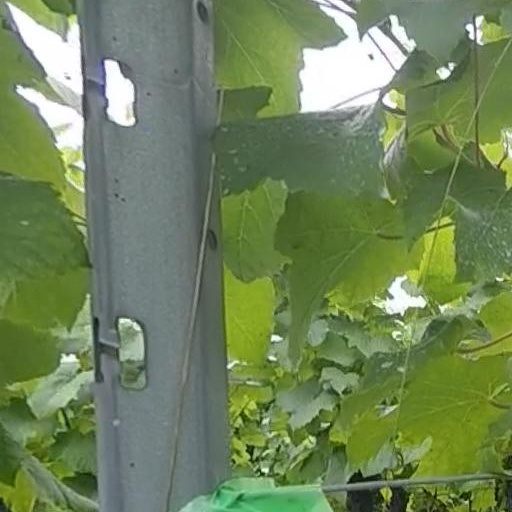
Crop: grape